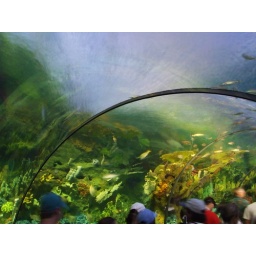
water and fish were everywhere in this SeaWorld Florida aquarium